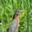
Label: bird